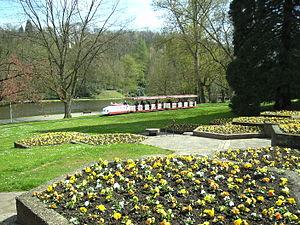
Le Jardin franco-allemand de Sarrebruck est un jardin et un parc de loisirs doté de plusieurs attractions, fondé dans le cadre du rapprochement franco-allemand et plus particulièrement dans le cadre de l’apaisement nécessaire après le référendum d’autodétermination de la Sarre de 1955.